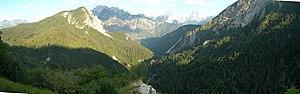
Le Boite est un cours d'eau coulant dans le nord de l'Italie.